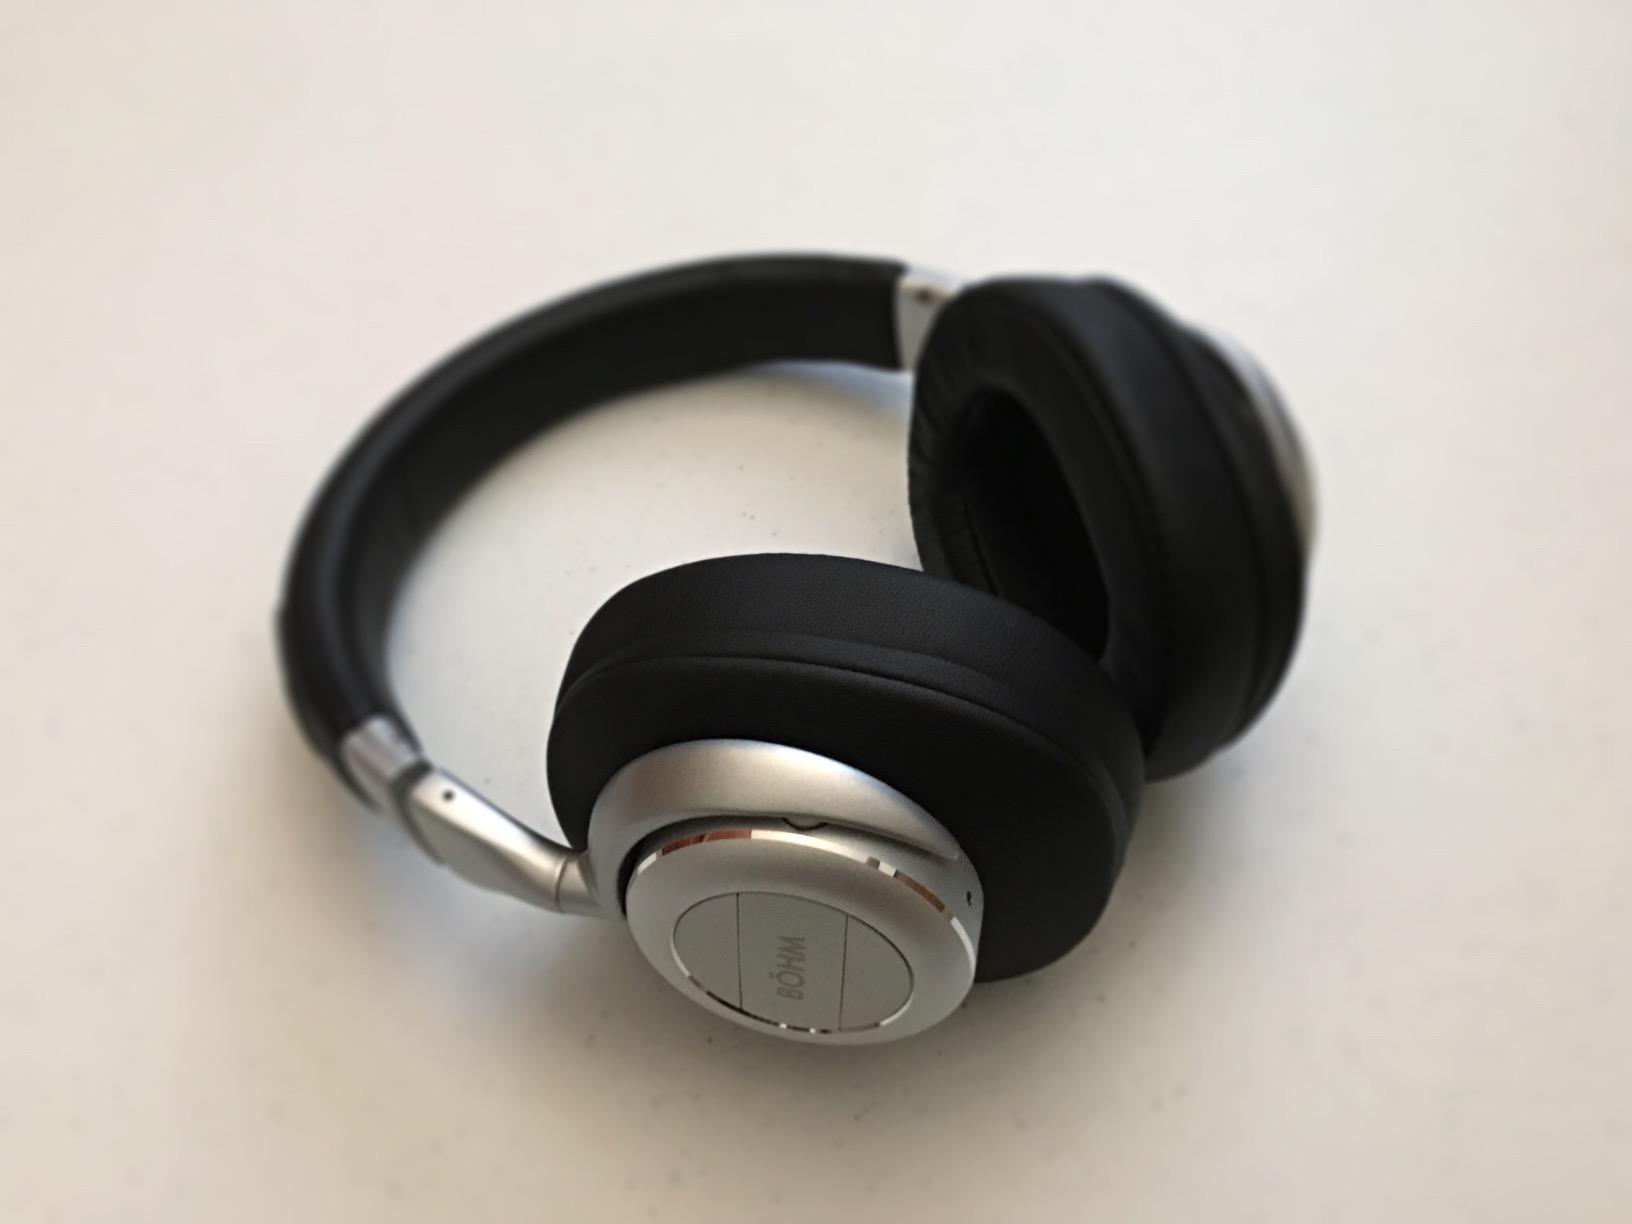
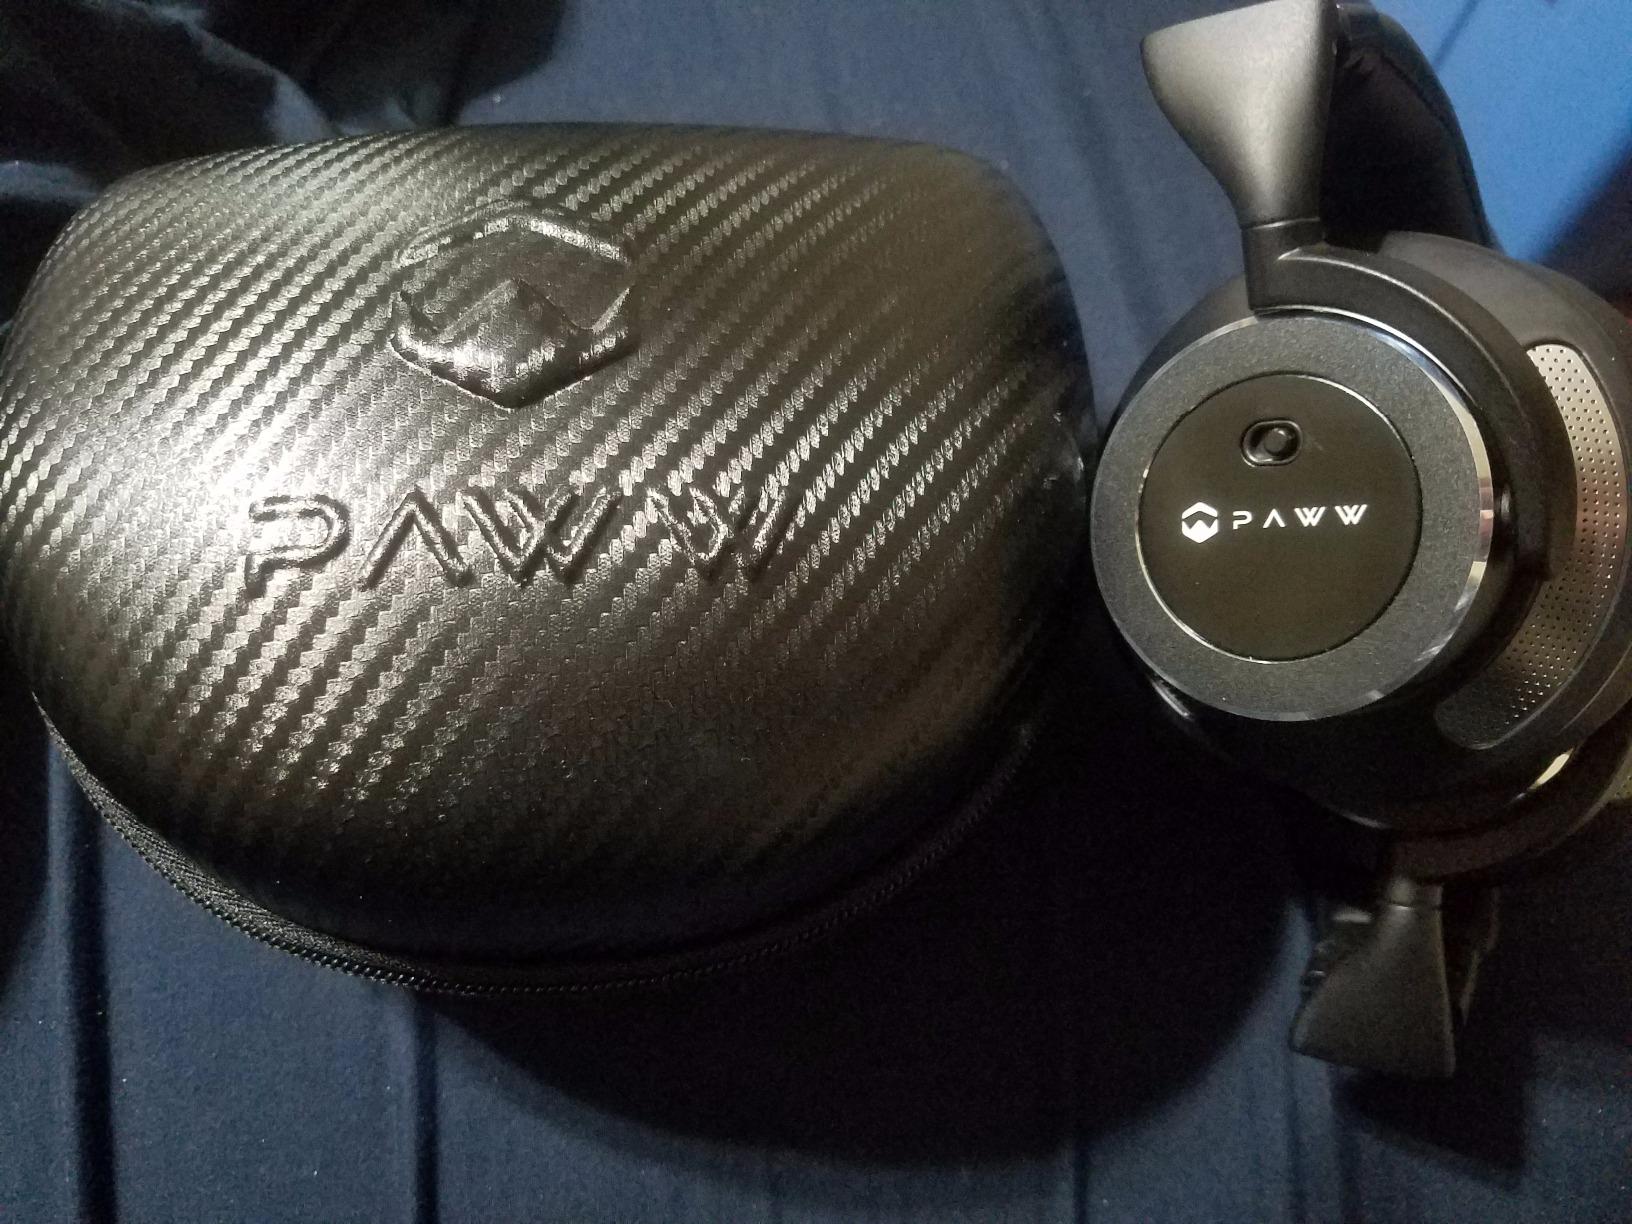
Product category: headphones
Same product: no